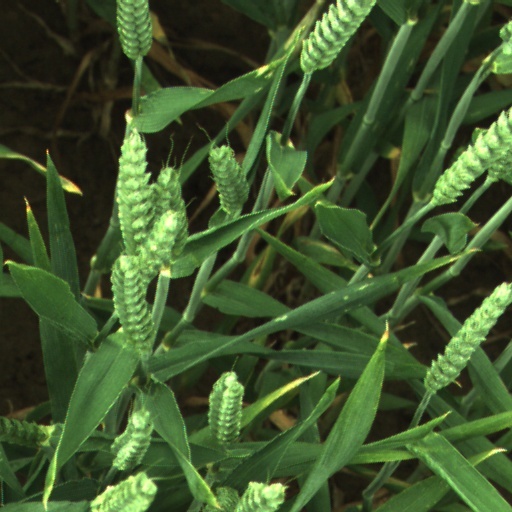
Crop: wheat